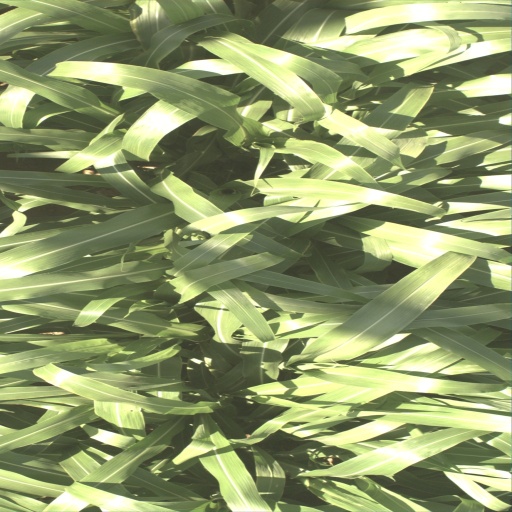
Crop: sorghum